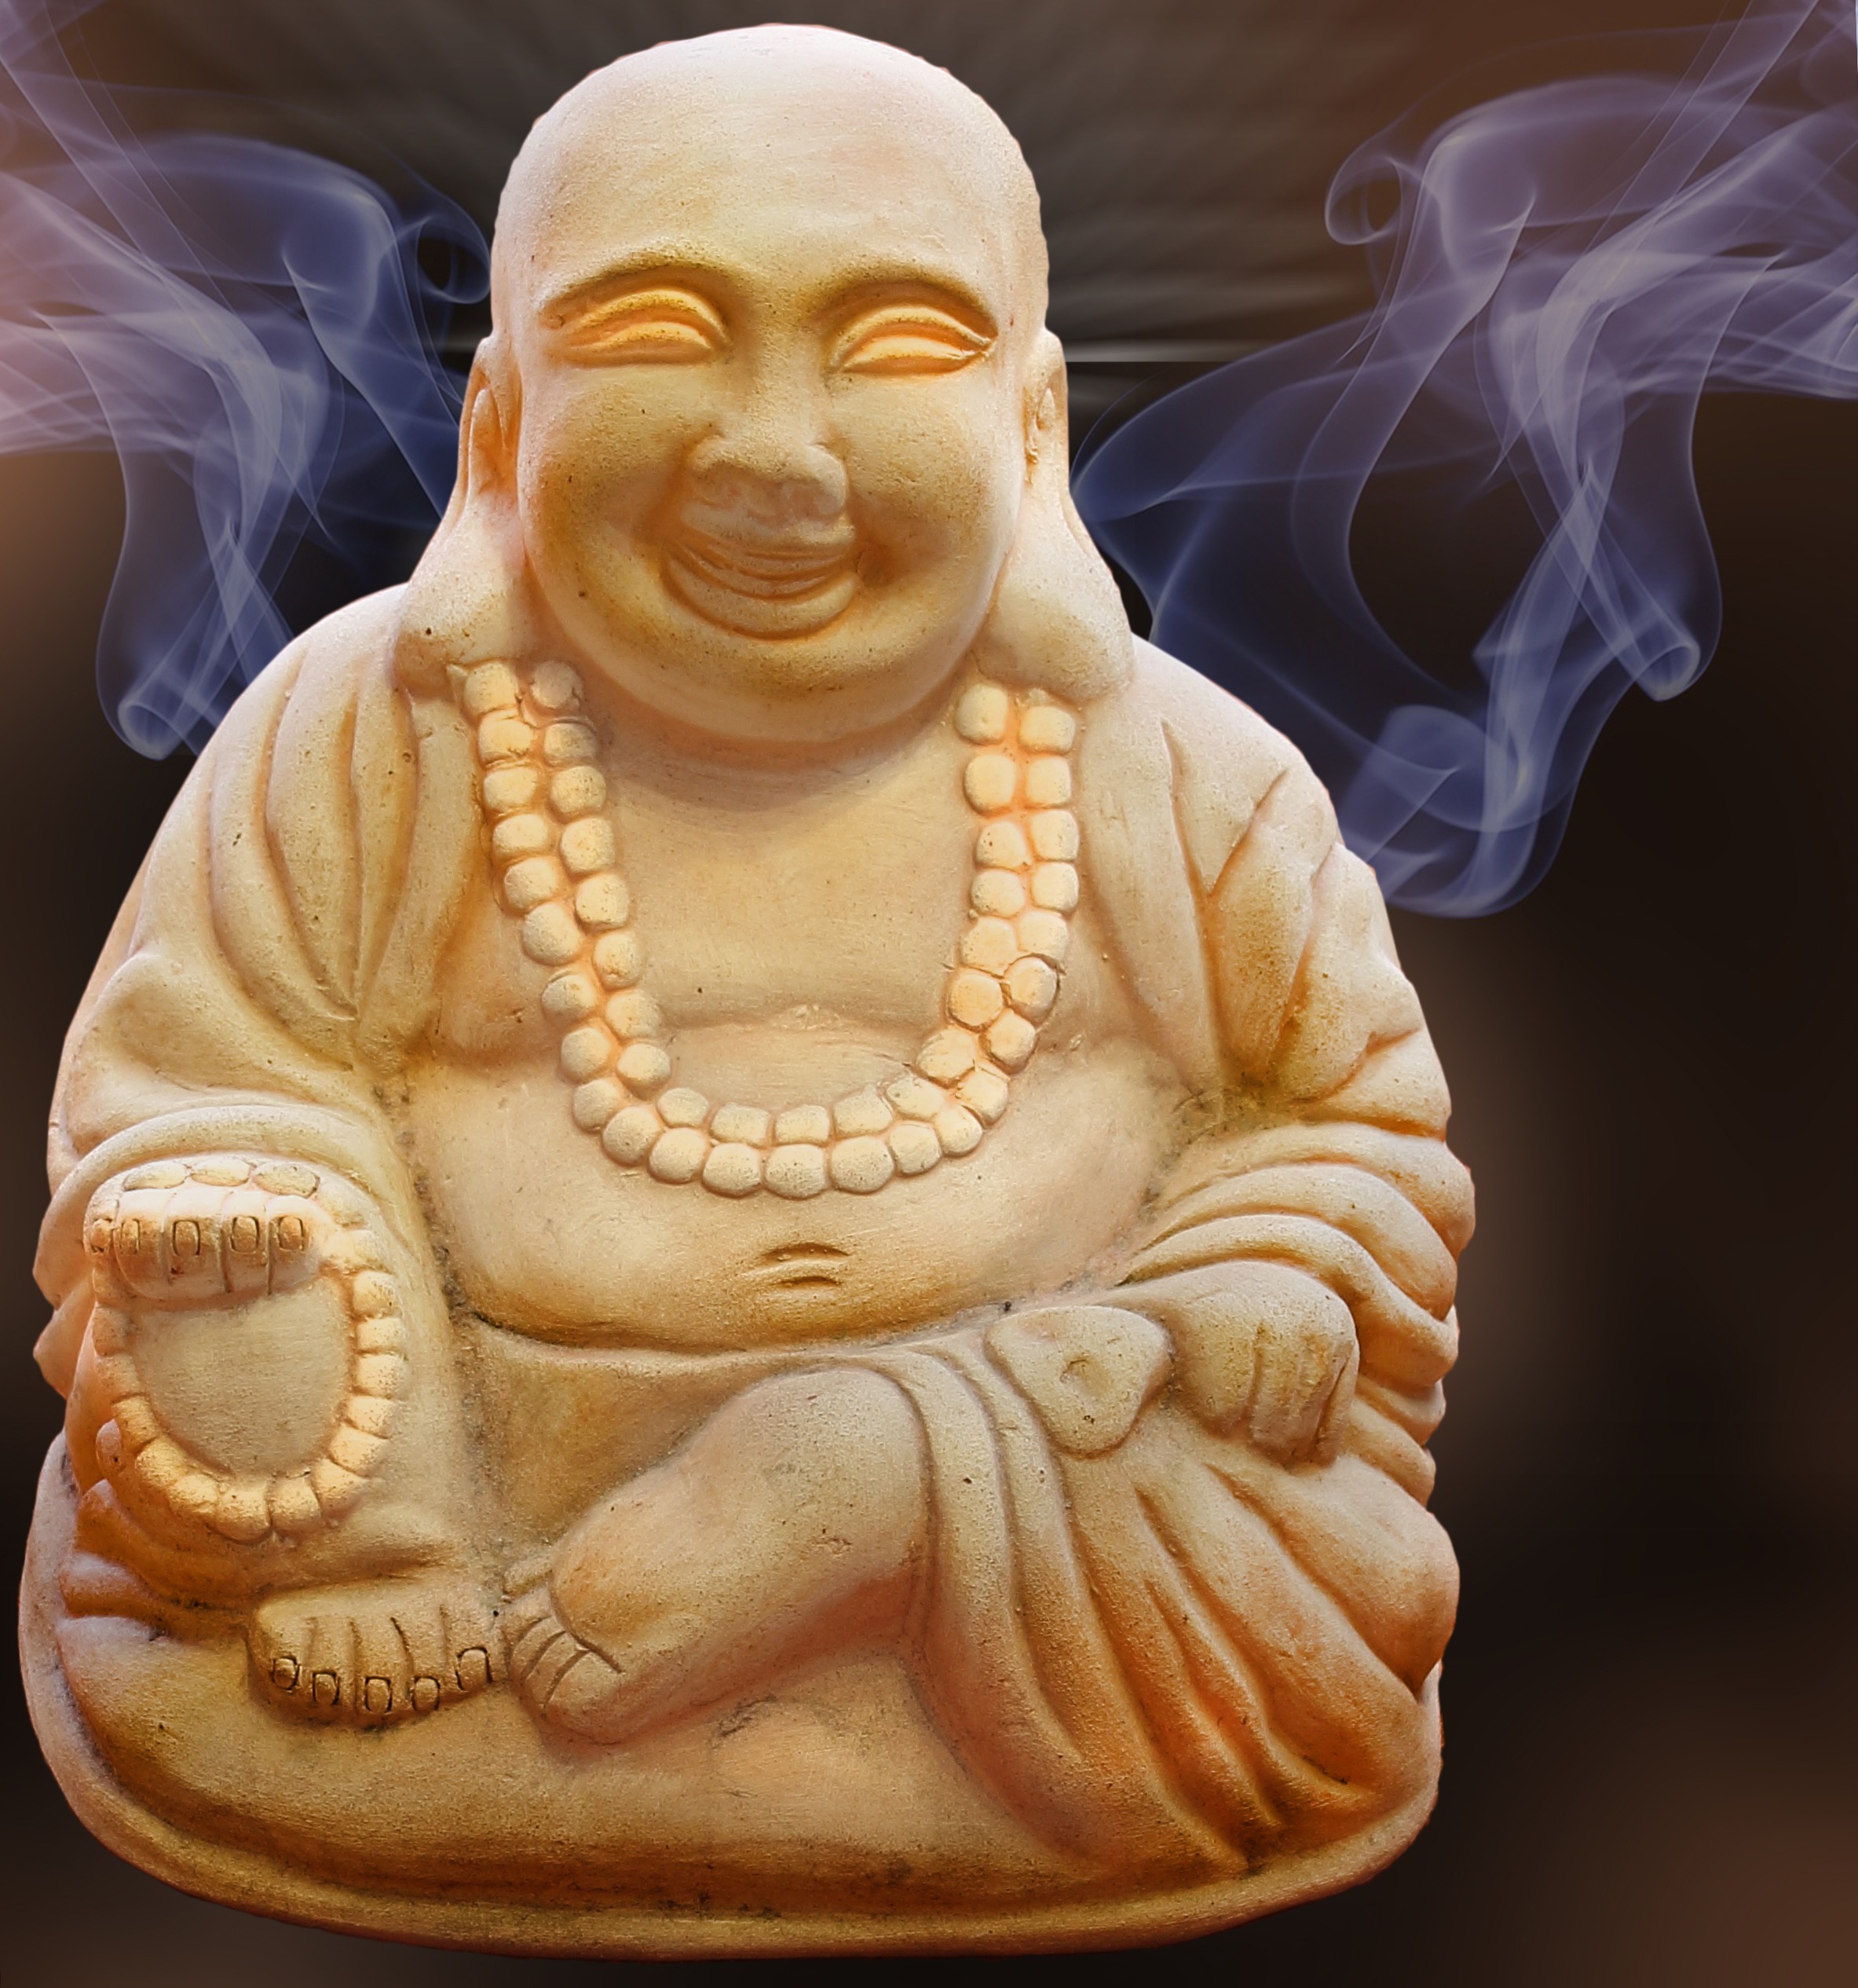
smoke, monument, statue, meditate, buddhist, buddhism, religion, asia, rest, spiritual, pray, sculpture, art, figure, meditation, head, buddha, deity, serenity, worship, carving, harmony, mythology, spirituality, feng shui, stone carving, fictional character, gautama buddha